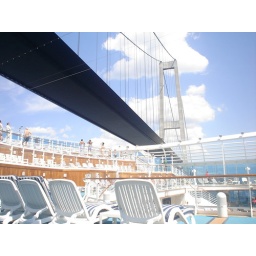
Passing under bridge in Norway. Boat appeared to clear it by inches.